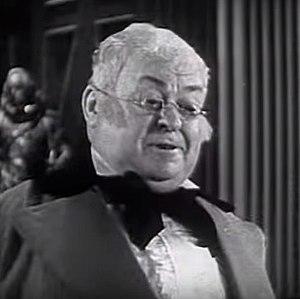
Harry Holman, né le 15 mars 1872 à Conway et mort le 3 mai 1947 à Los Angeles, est un acteur américain.